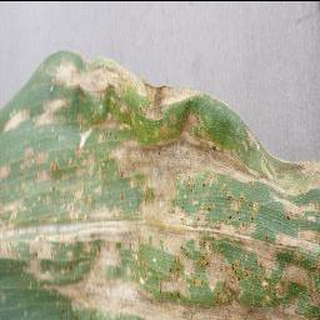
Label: corn_cercospora_leaf_spot